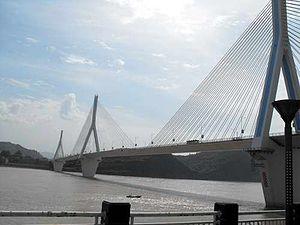
Le district de Dianjun est une subdivision administrative de la province du Hubei en Chine. Il est placé sous la juridiction de la ville-préfecture de Yichang.